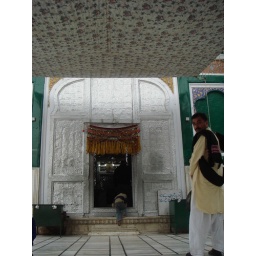
the door to the mazar (shrine) of mian mir in lahore, the white part is silver.